Hinduism in Kenya

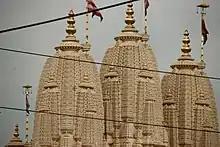
Hindu temple in Nairobi

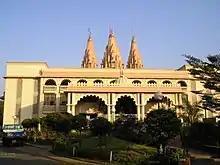
EASS Swaminarayan Temple in Nairobi.

Hinduism is a minority faith in Kenya, constituting 0.13% of the population of Kenya. Due to the efforts of the Hindu Council of Kenya, Kenya is one of only three African countries to recognise Hinduism as a religion. Hindus are free to practise their religion in Kenya, and several Kenyan cities have Hindu temples. The Hindu temples in Kenya are mostly of north and west Indian architectural style.